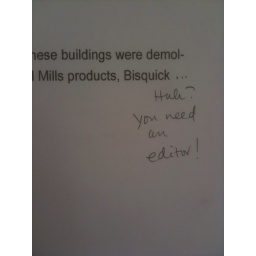
My thoughts exactly. This plaque in our office building has been driving me crazy!